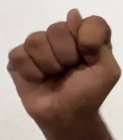
ASL sign: T